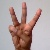
The image shows a hand gesture representing the letter 'W' in Indian Sign Language.